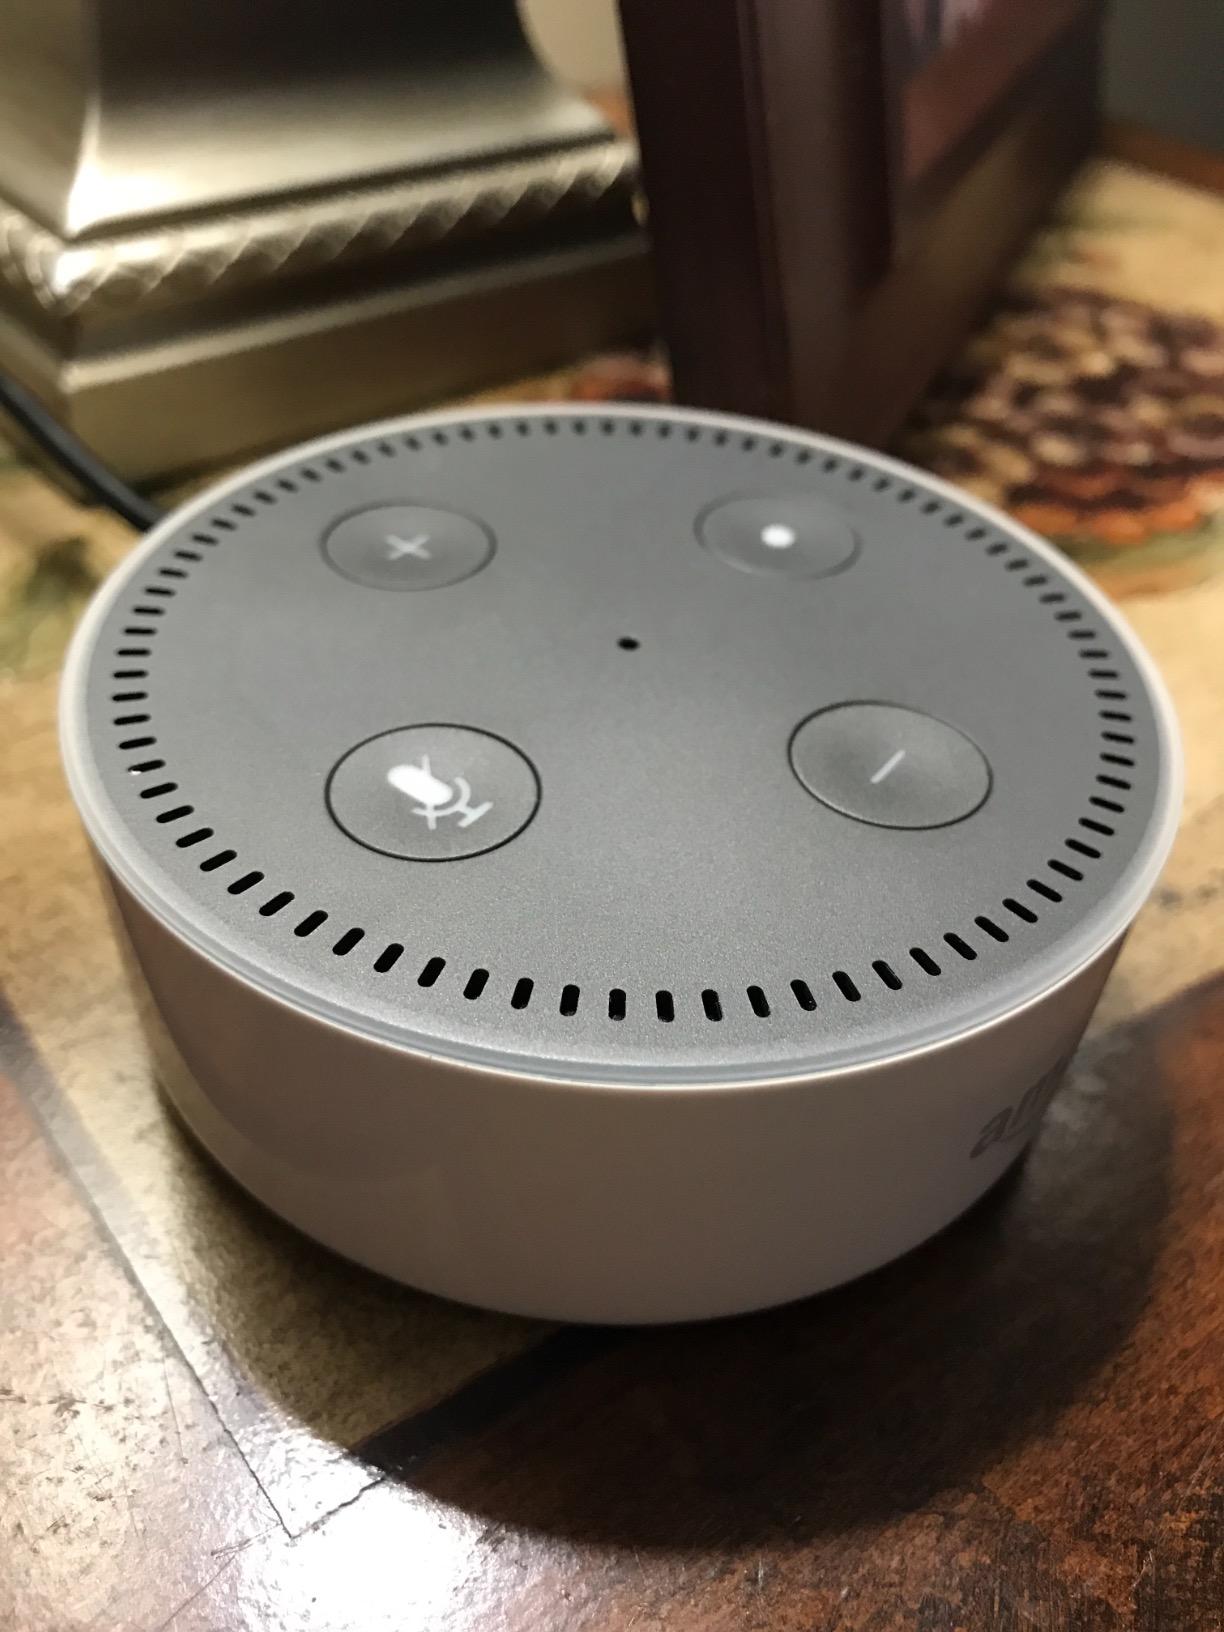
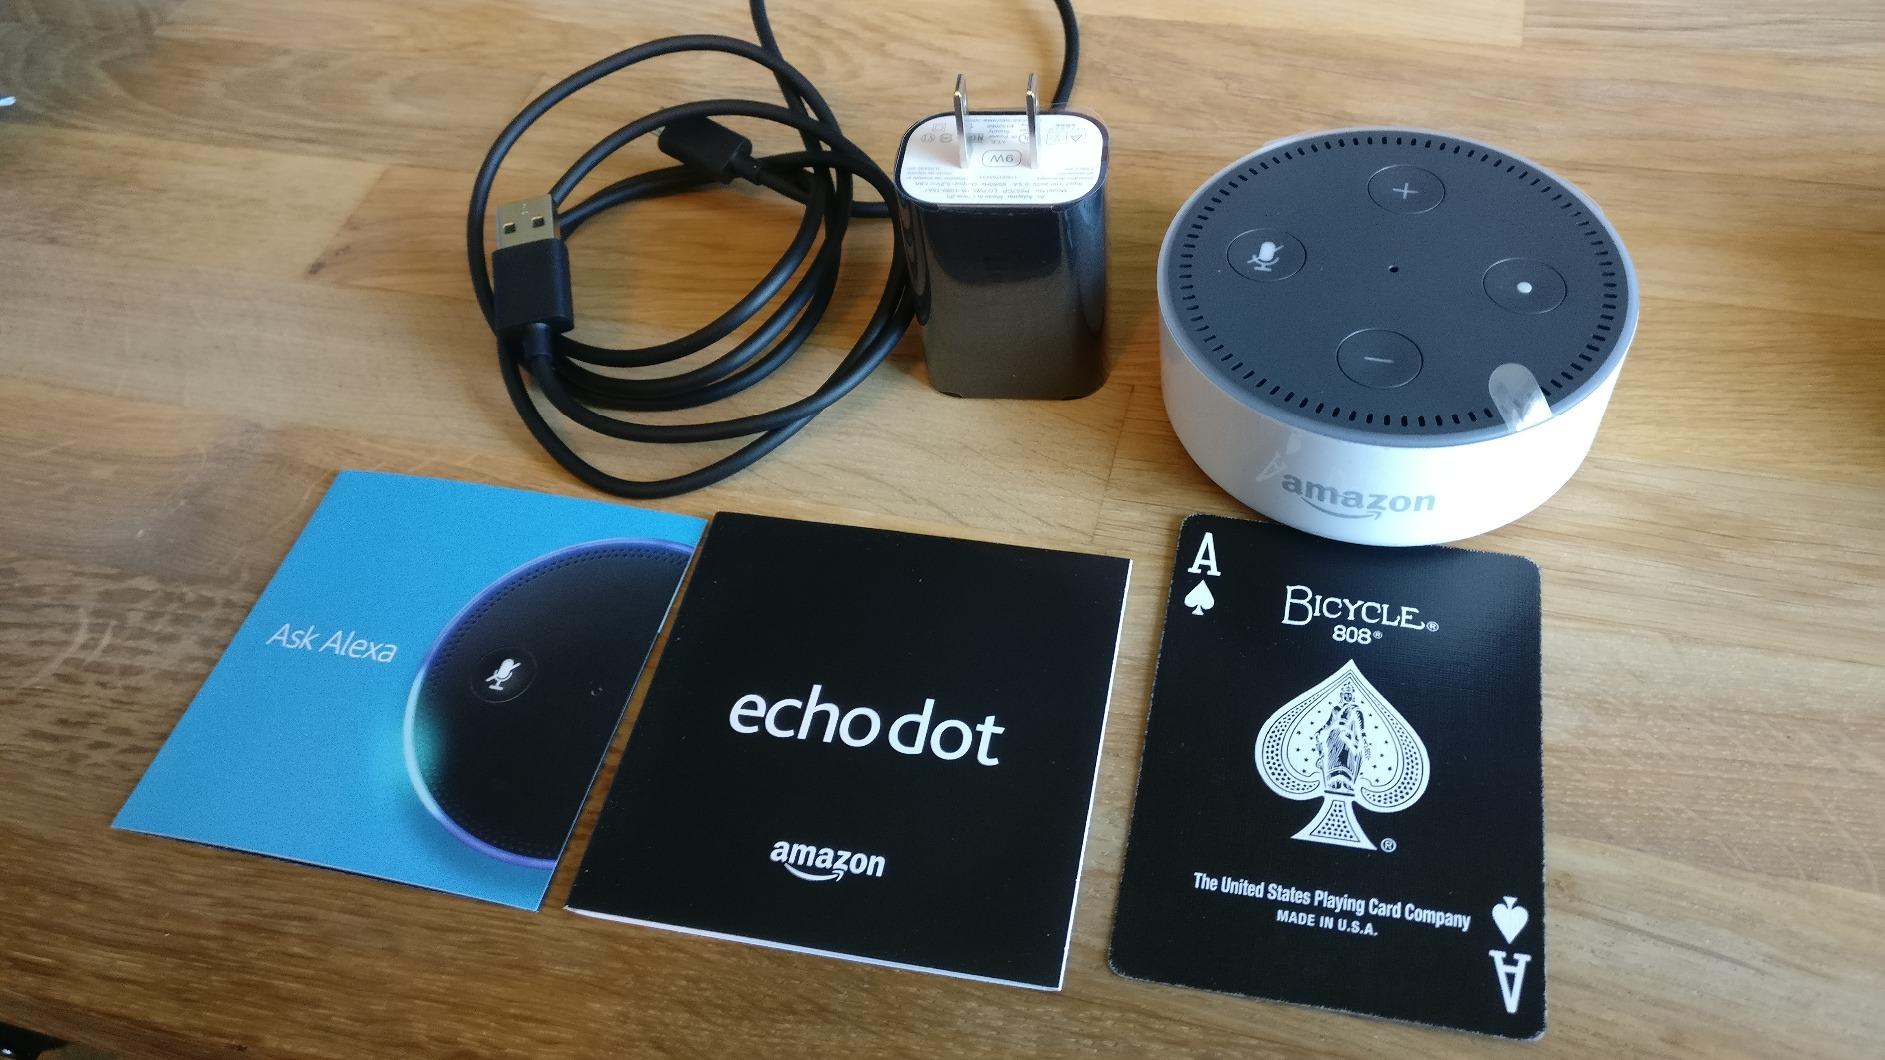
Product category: speaker
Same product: yes